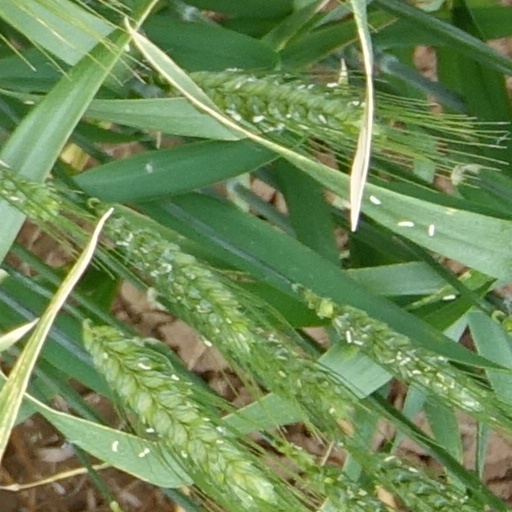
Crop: wheat